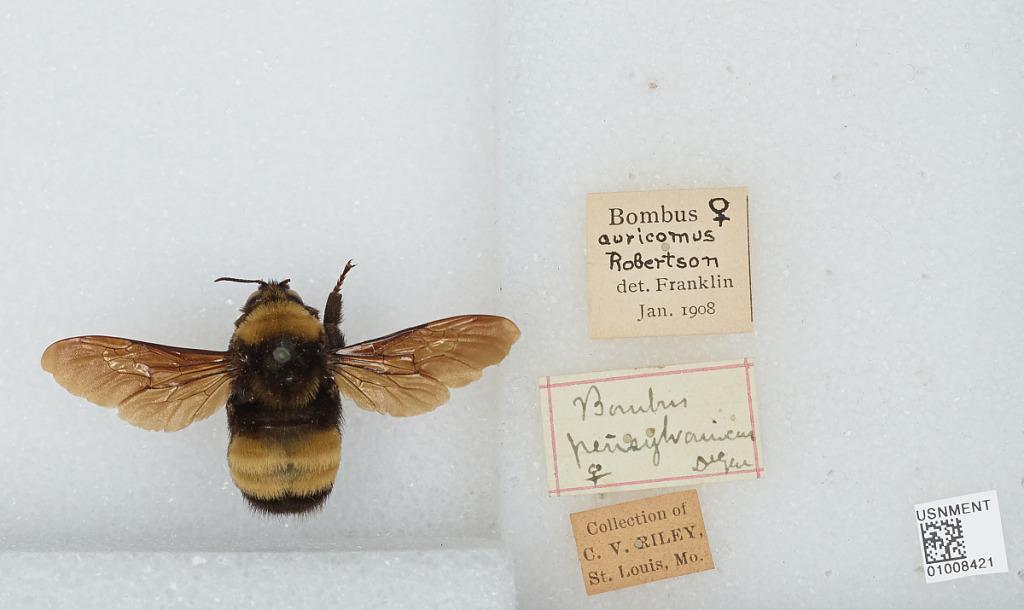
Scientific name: Bombus (Bombias) auricomus (Robertson)
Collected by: C. Riley
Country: United States
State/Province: Missouri
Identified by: Franklin